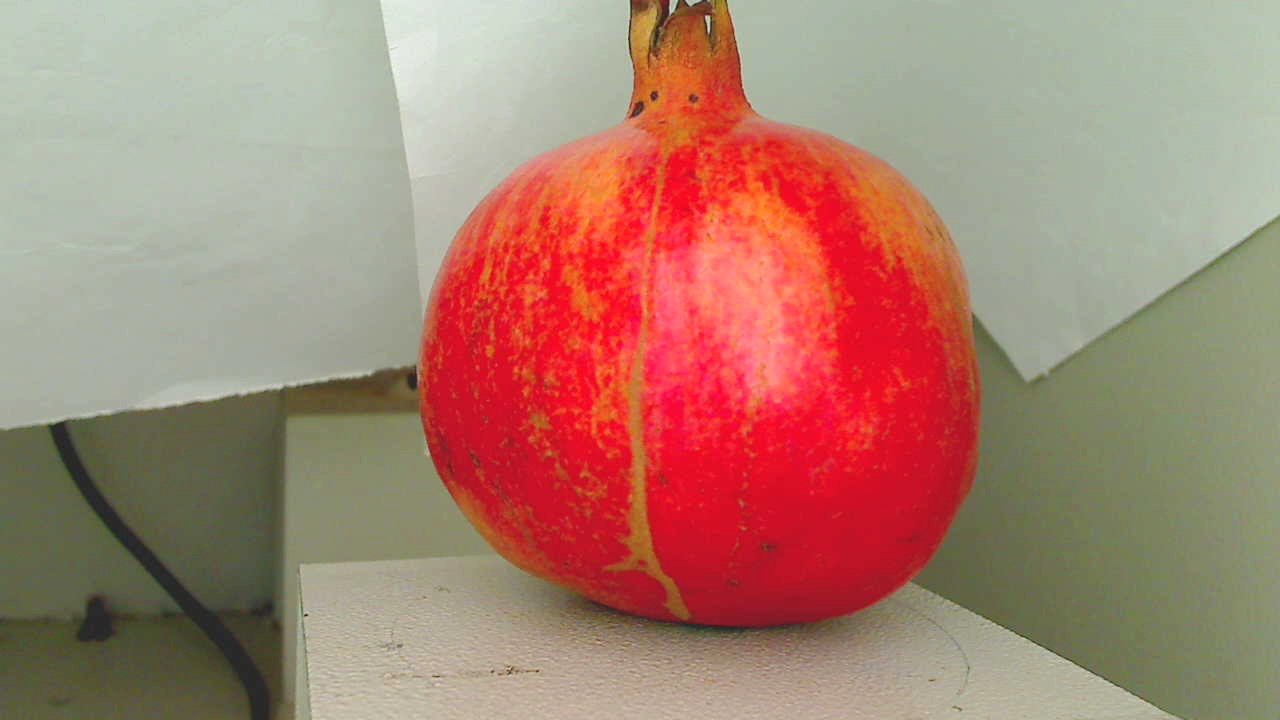
Grade: grade-1
Quality: quality-4